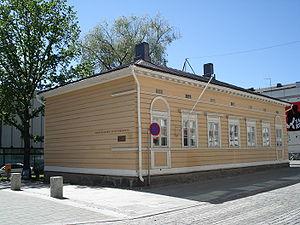
La Maison natale de Jean Sibelius est un musée situé à Hämeenlinna en Finlande.